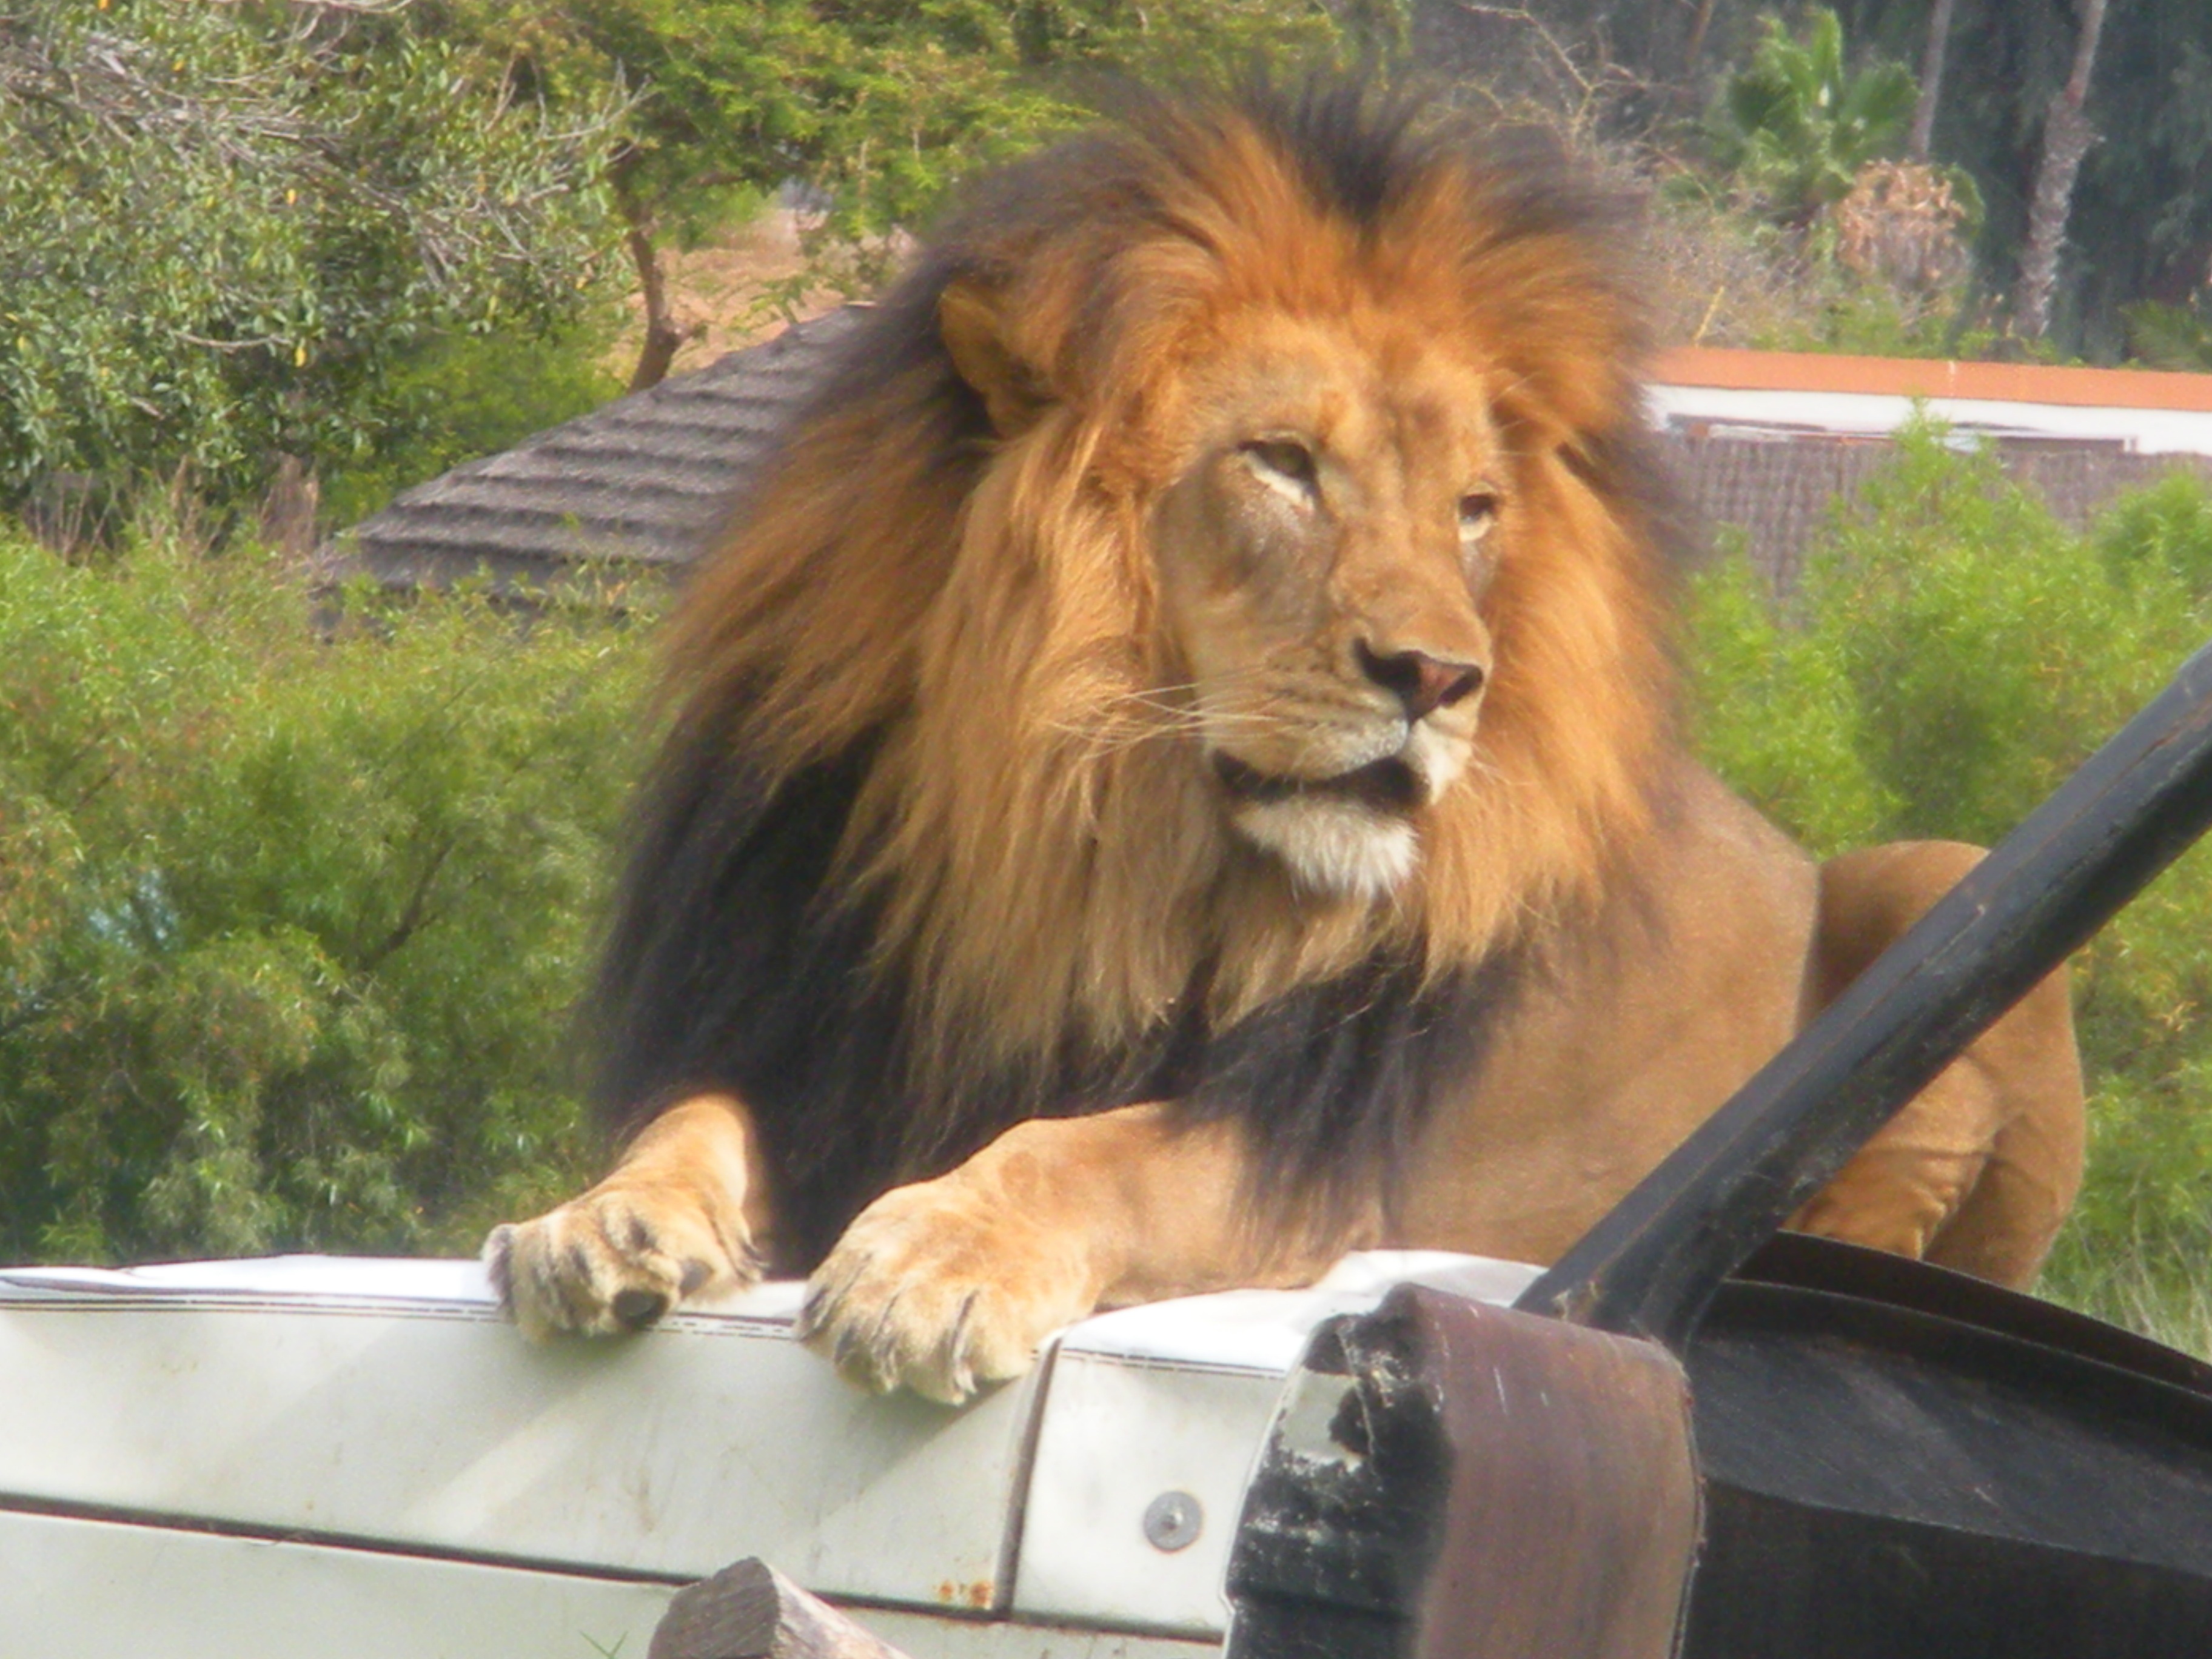
animal, male, wildlife, zoo, africa, mammal, mane, predator, fauna, lion, face, king, beast, vertebrate, leo, zoo animals, big cats, cat like mammal, dog breed group